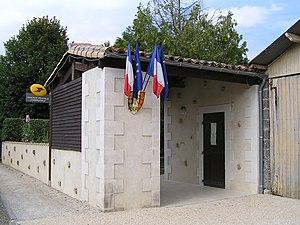
poste de Montjean
Montjean est une commune du Sud-Ouest de la France, située dans le département de la Charente.